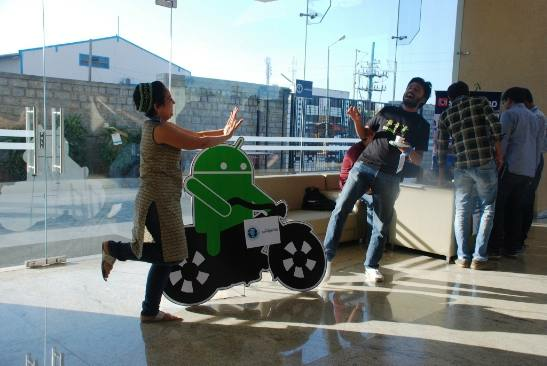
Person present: Yes